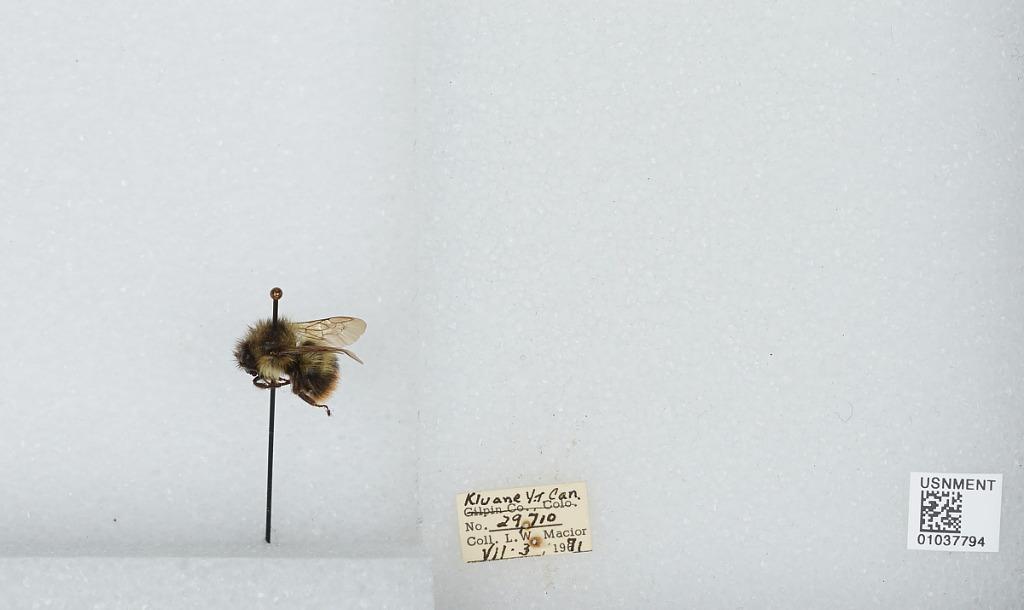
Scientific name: Bombus (Pyrobombus) mixtus Cresson
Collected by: L. Macior
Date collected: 1971-7-3
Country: Canada
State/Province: Yukon Territory
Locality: Kluane
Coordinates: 60.75, -139.5